List of active People's Liberation Army Navy landing craft

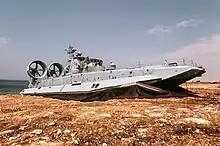
Zubr-class LCAC

List of active People's Liberation Army Navy amphibious watercraft is a list of amphibious watercraft currently in service with the People's Liberation Army Navy. The following craft are primarily operated from large amphibious warfare ships such as the Type 071 of the PLAN. They are designed to transport troops and equipment from ship to shore.